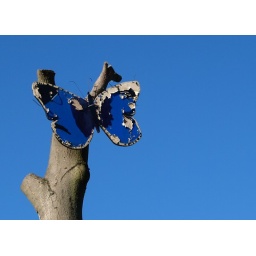
A large blue butterfly in Ashton Park, Preston